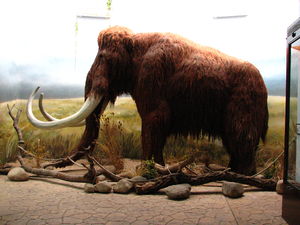
Danmarks urhistorie / Sen Pleistocæn / Weichsel-istiden, 117.000 – 11.000 år siden
Uldhåret mammut er måske den sidste istids mest kendte dyr
Danmarks urhistorie omhandler overgangsperioden mellem "geologisk tidsregning", hvor den nuværende epoke, omtales som Holocæn, og "historisk tidsregning" der begynder med Danmarks forhistorie. I den geologiske tidsregning dækker dette de sidste 781.000 år af kvartærtiden.